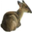
Label: deer